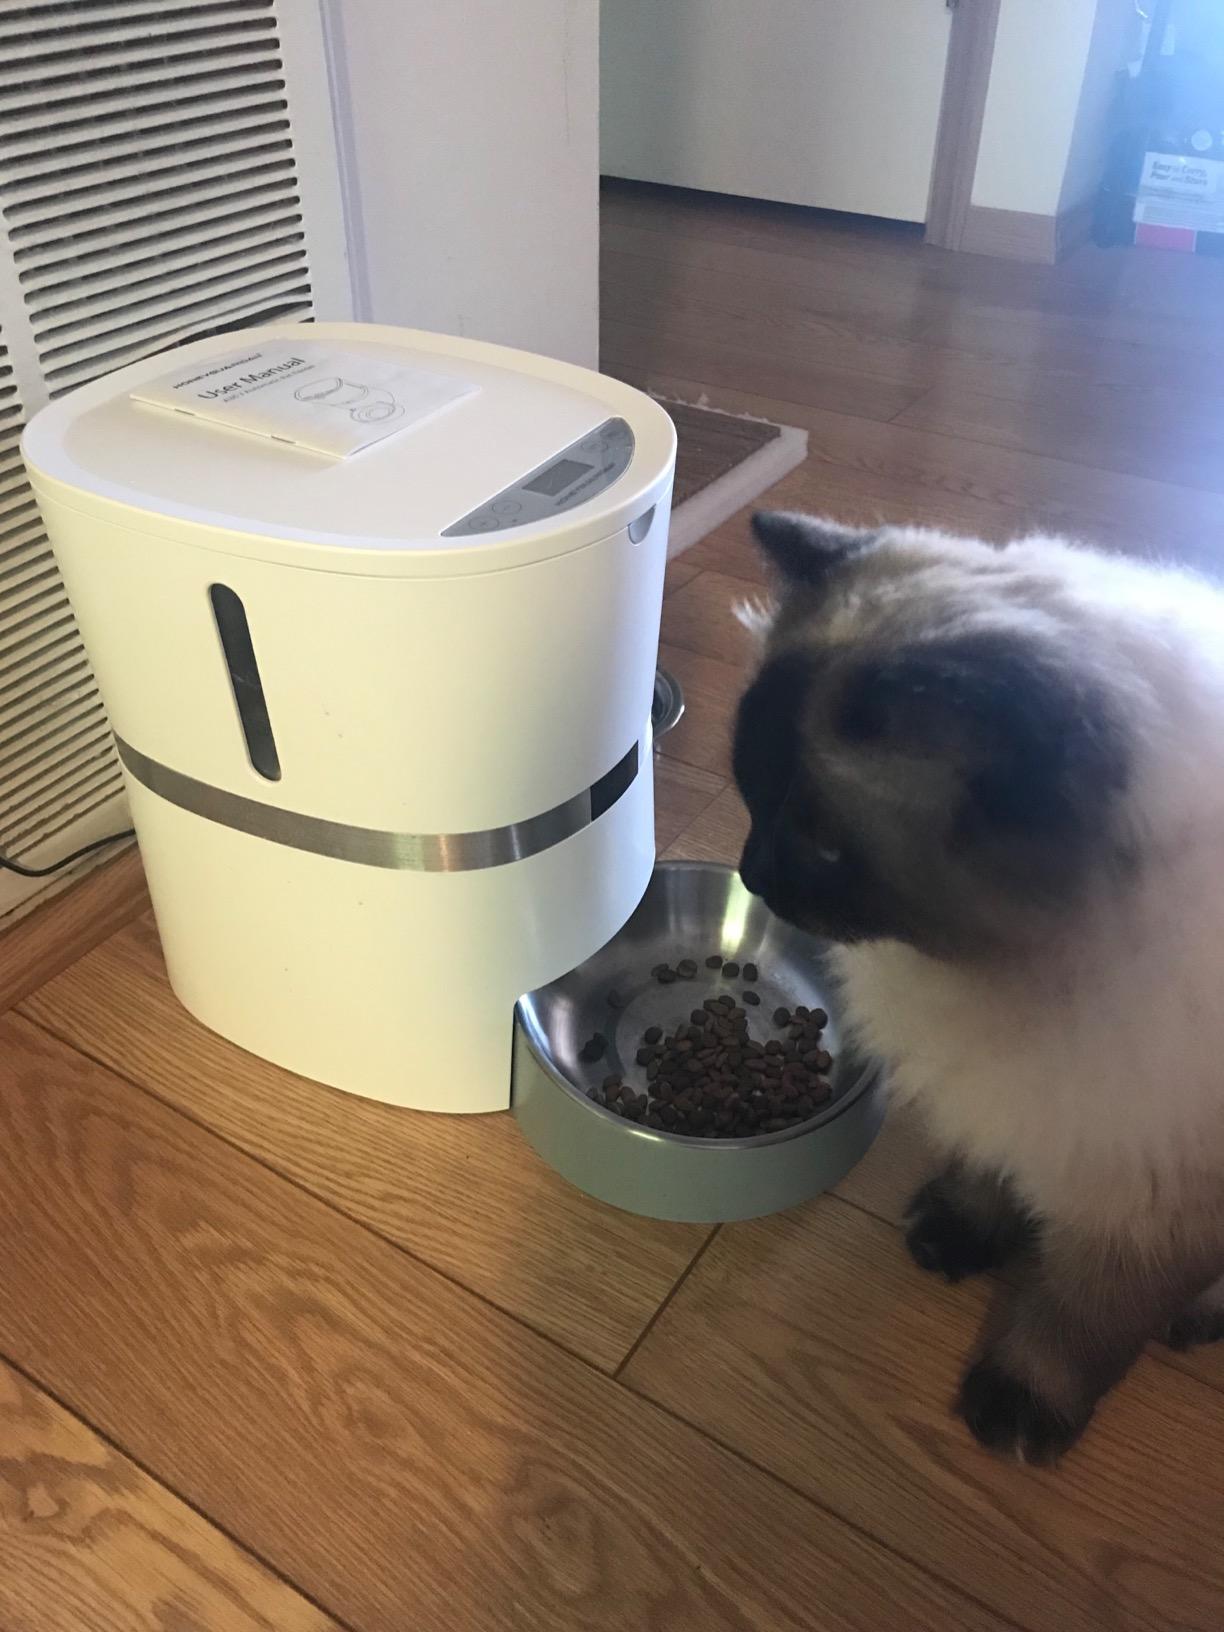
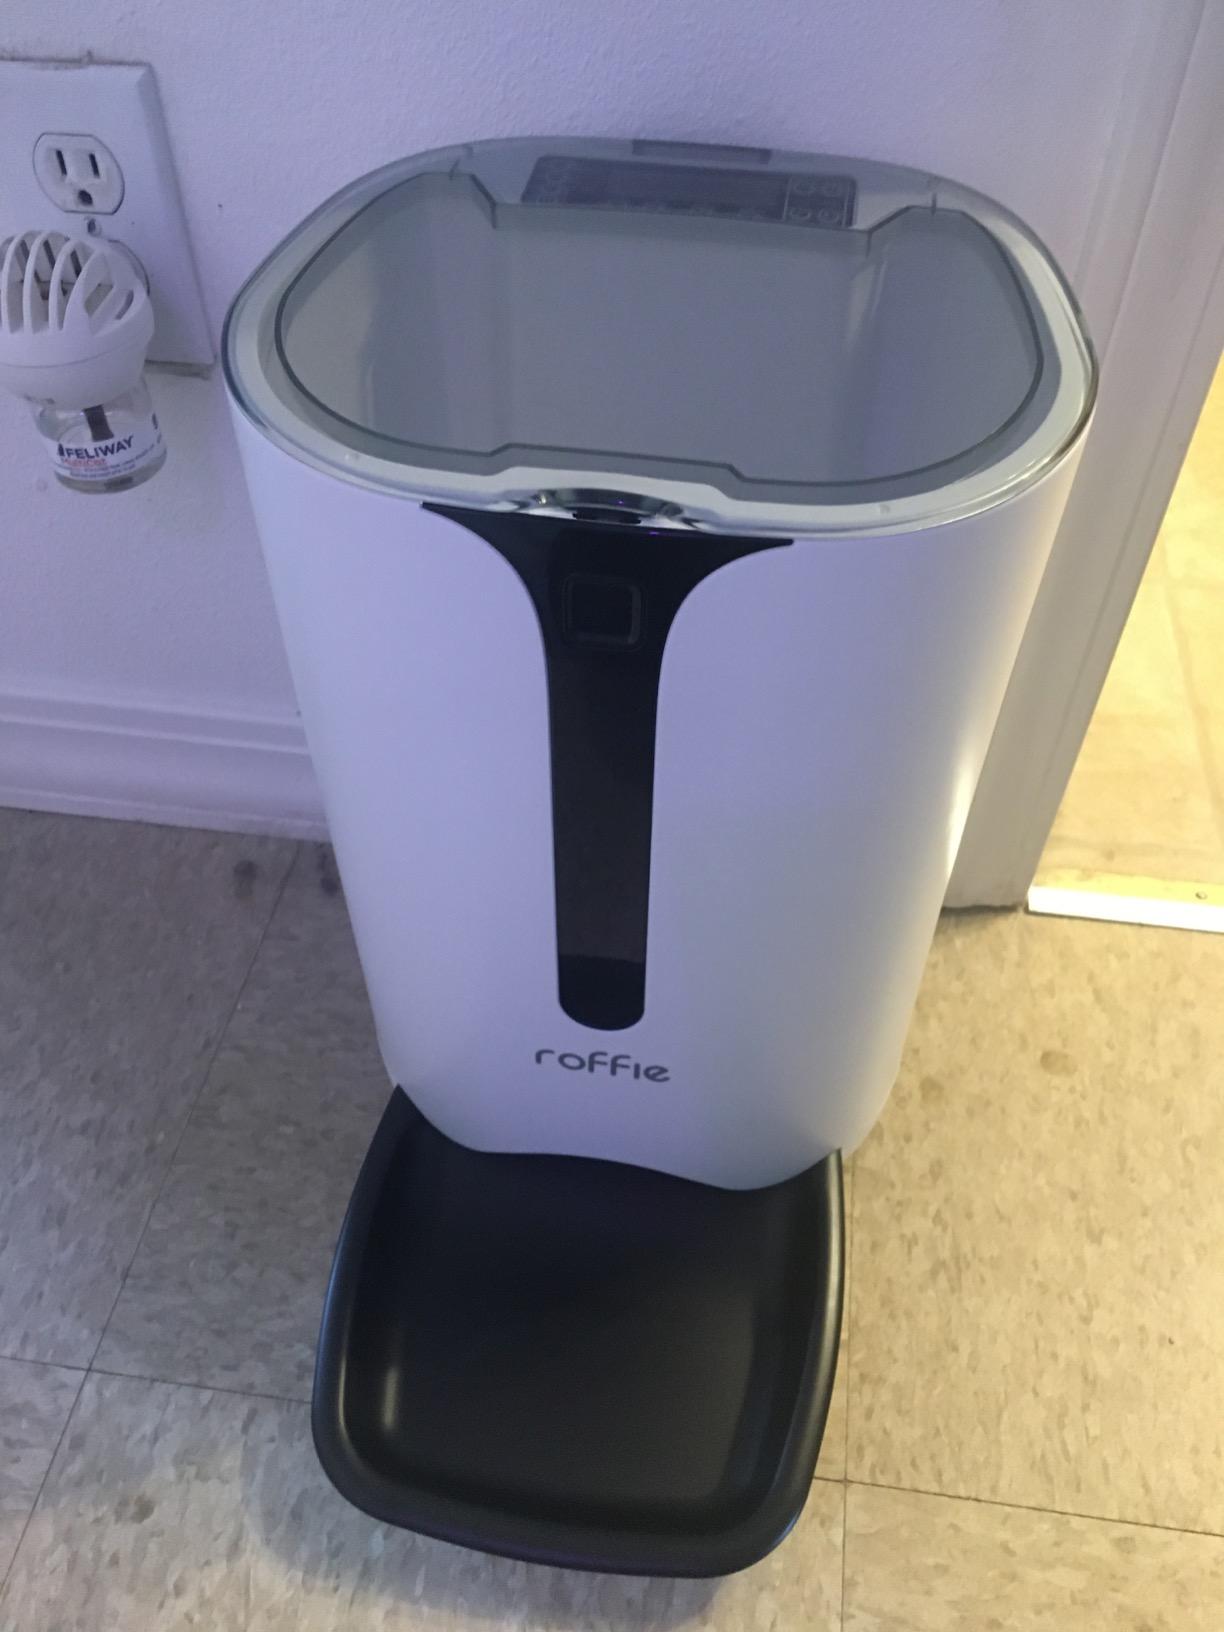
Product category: items_feeder
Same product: no